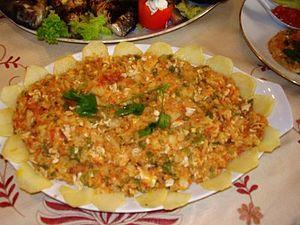
Un plat de kefteji
Le kefteji ou kaftagi est un plat populaire en Tunisie. Son appellation vient du turc köfteci, signifiant « vendeur de kofta ».